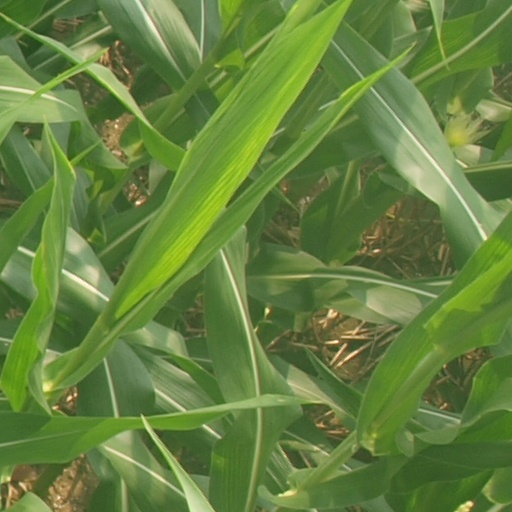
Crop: maize; corn